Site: brandenburg
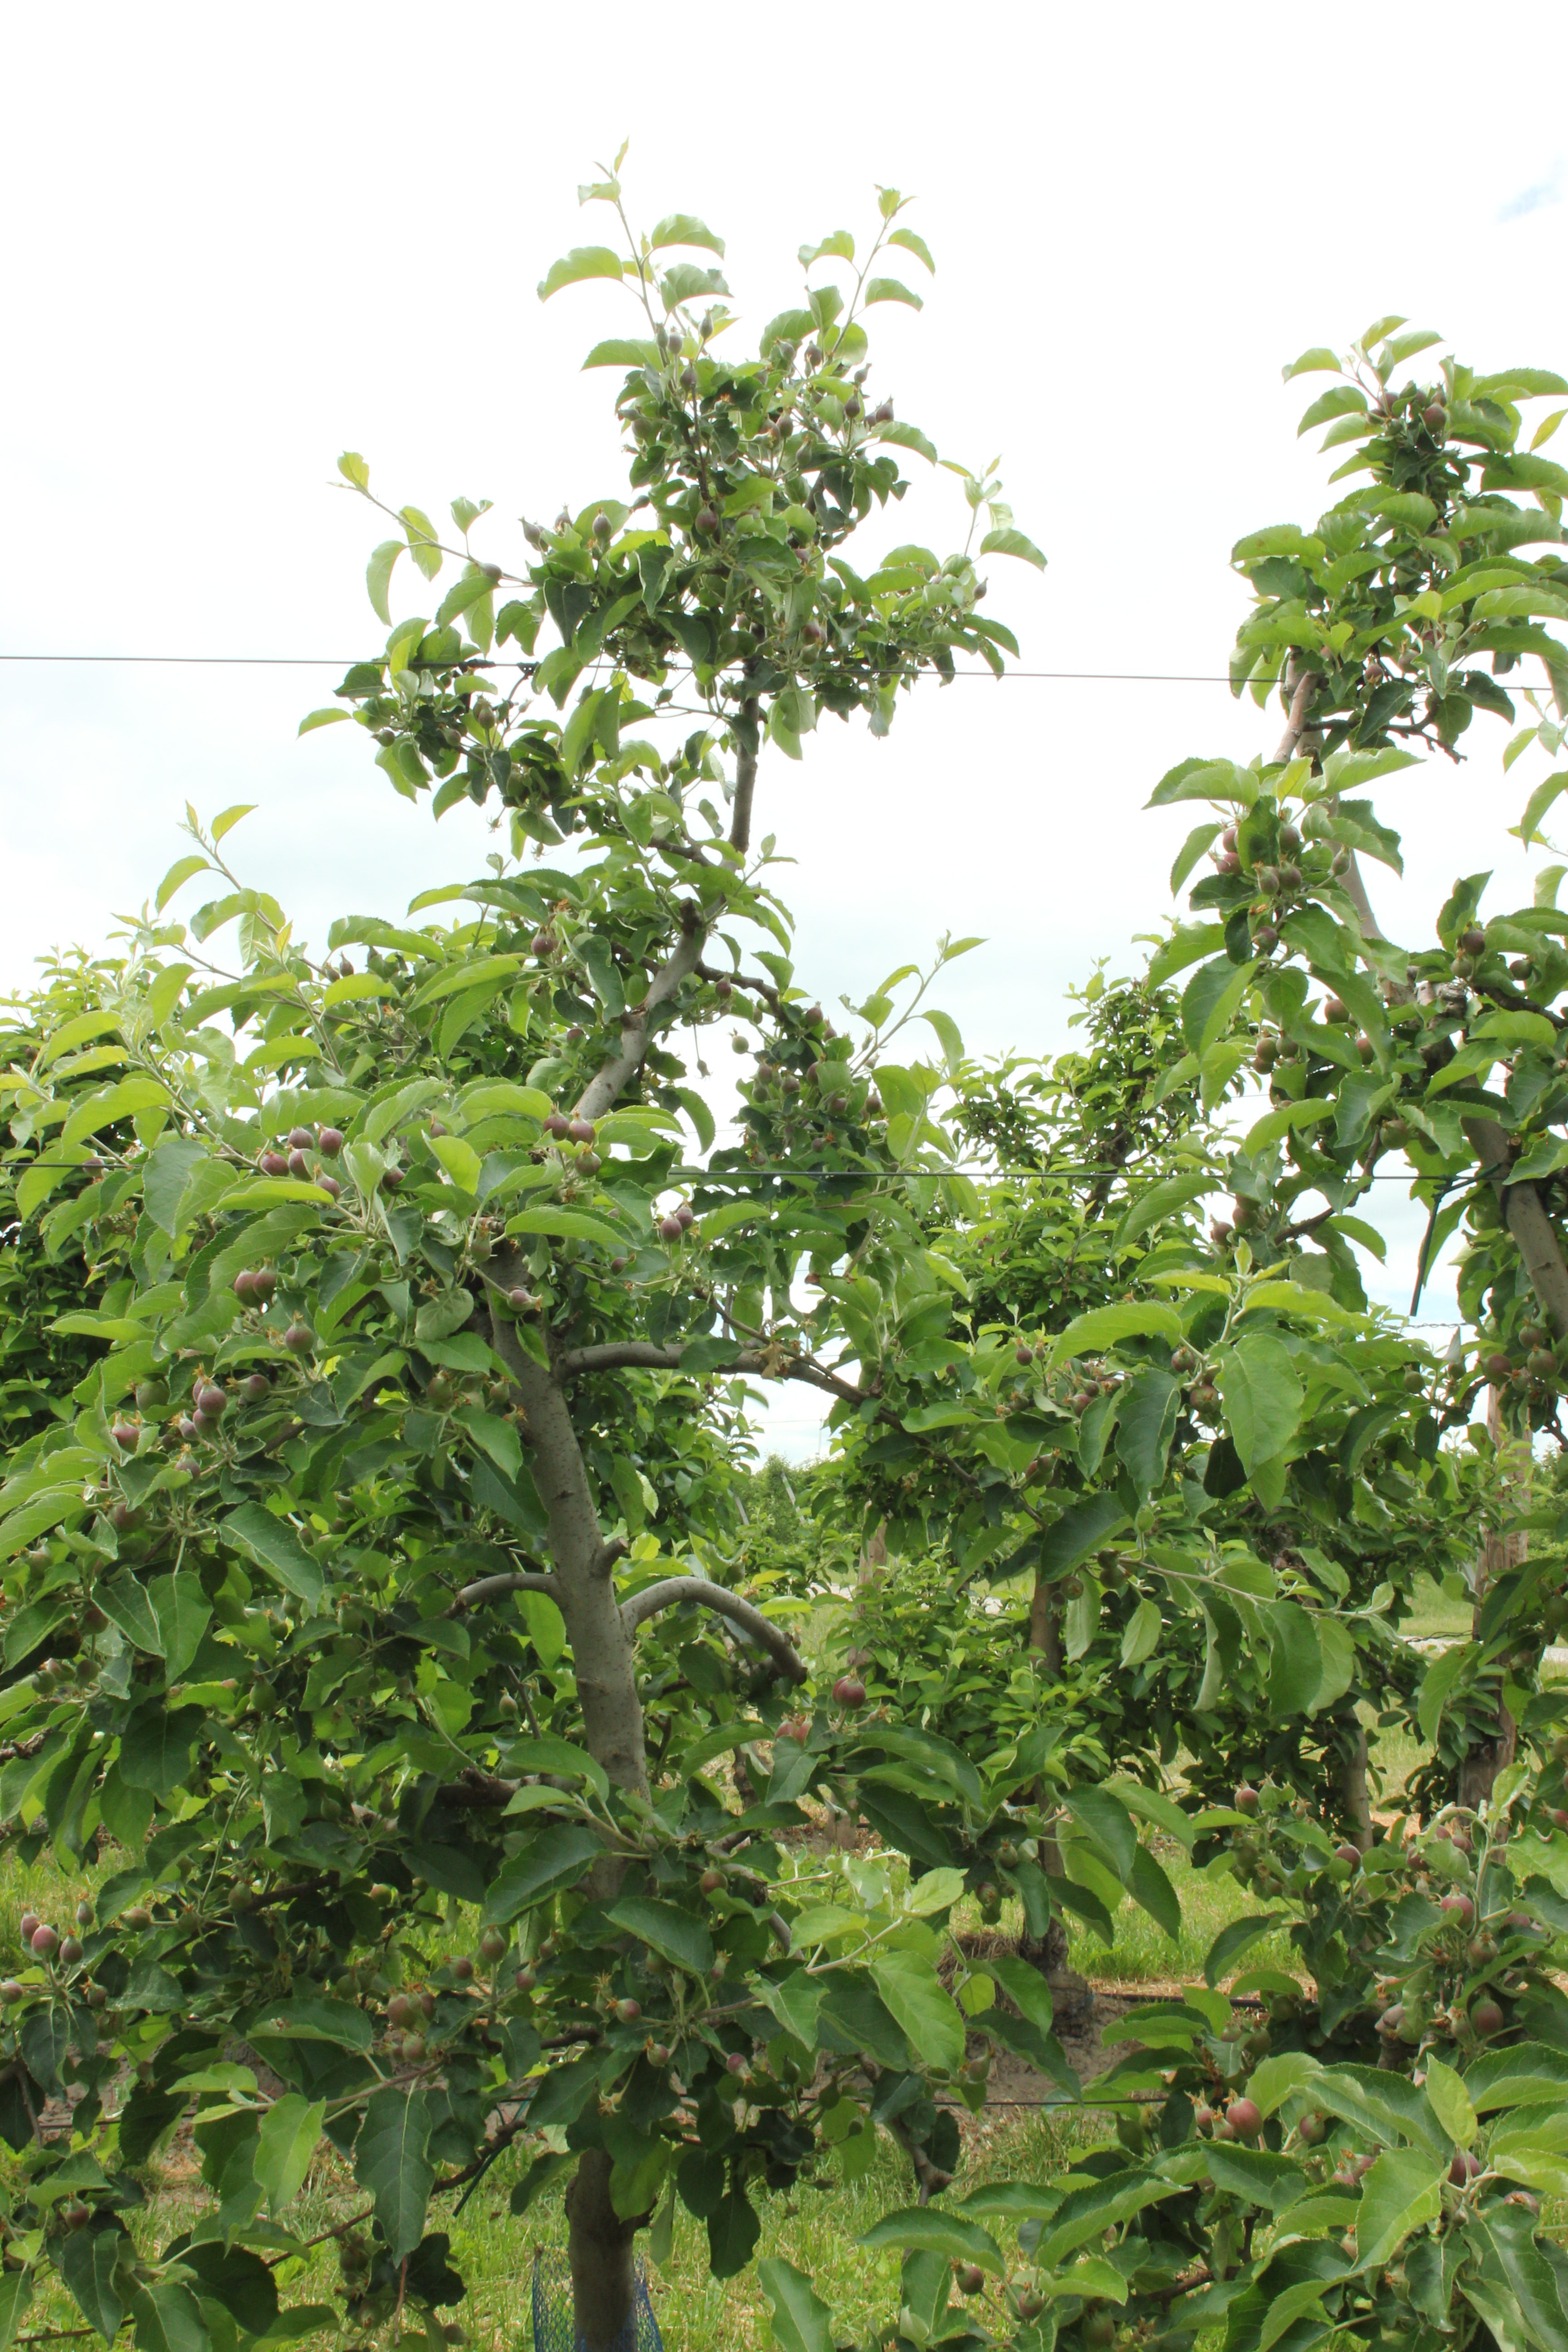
Growth stage (BBCH 72): Development of fruit